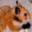
Label: hamster